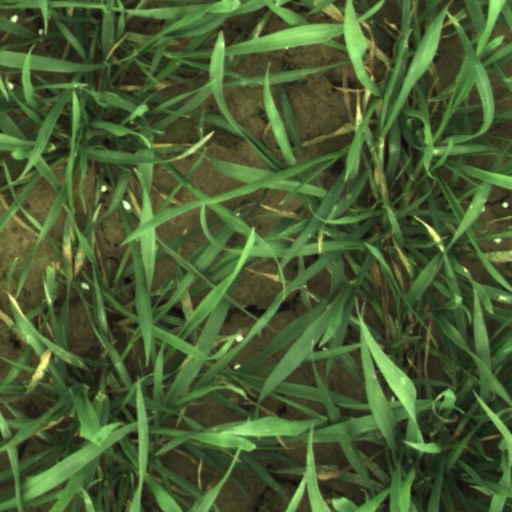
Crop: wheat